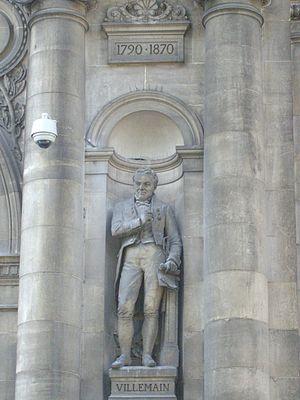
Les statues des façades de l'hôtel de ville de Paris représentent des personnages marquants de la ville de Paris, artistes, savants, personnalités politiques, industriels.
Abel François Villemain, né le 9 juin 1790 à Paris où il est mort le 8 mai 1870, est un écrivain, universitaire et homme politique français, qui a notamment été professeur à la Sorbonne et à l'Ecole normale supérieure, et ministre de l'Instruction publique de 1839 à 1845.